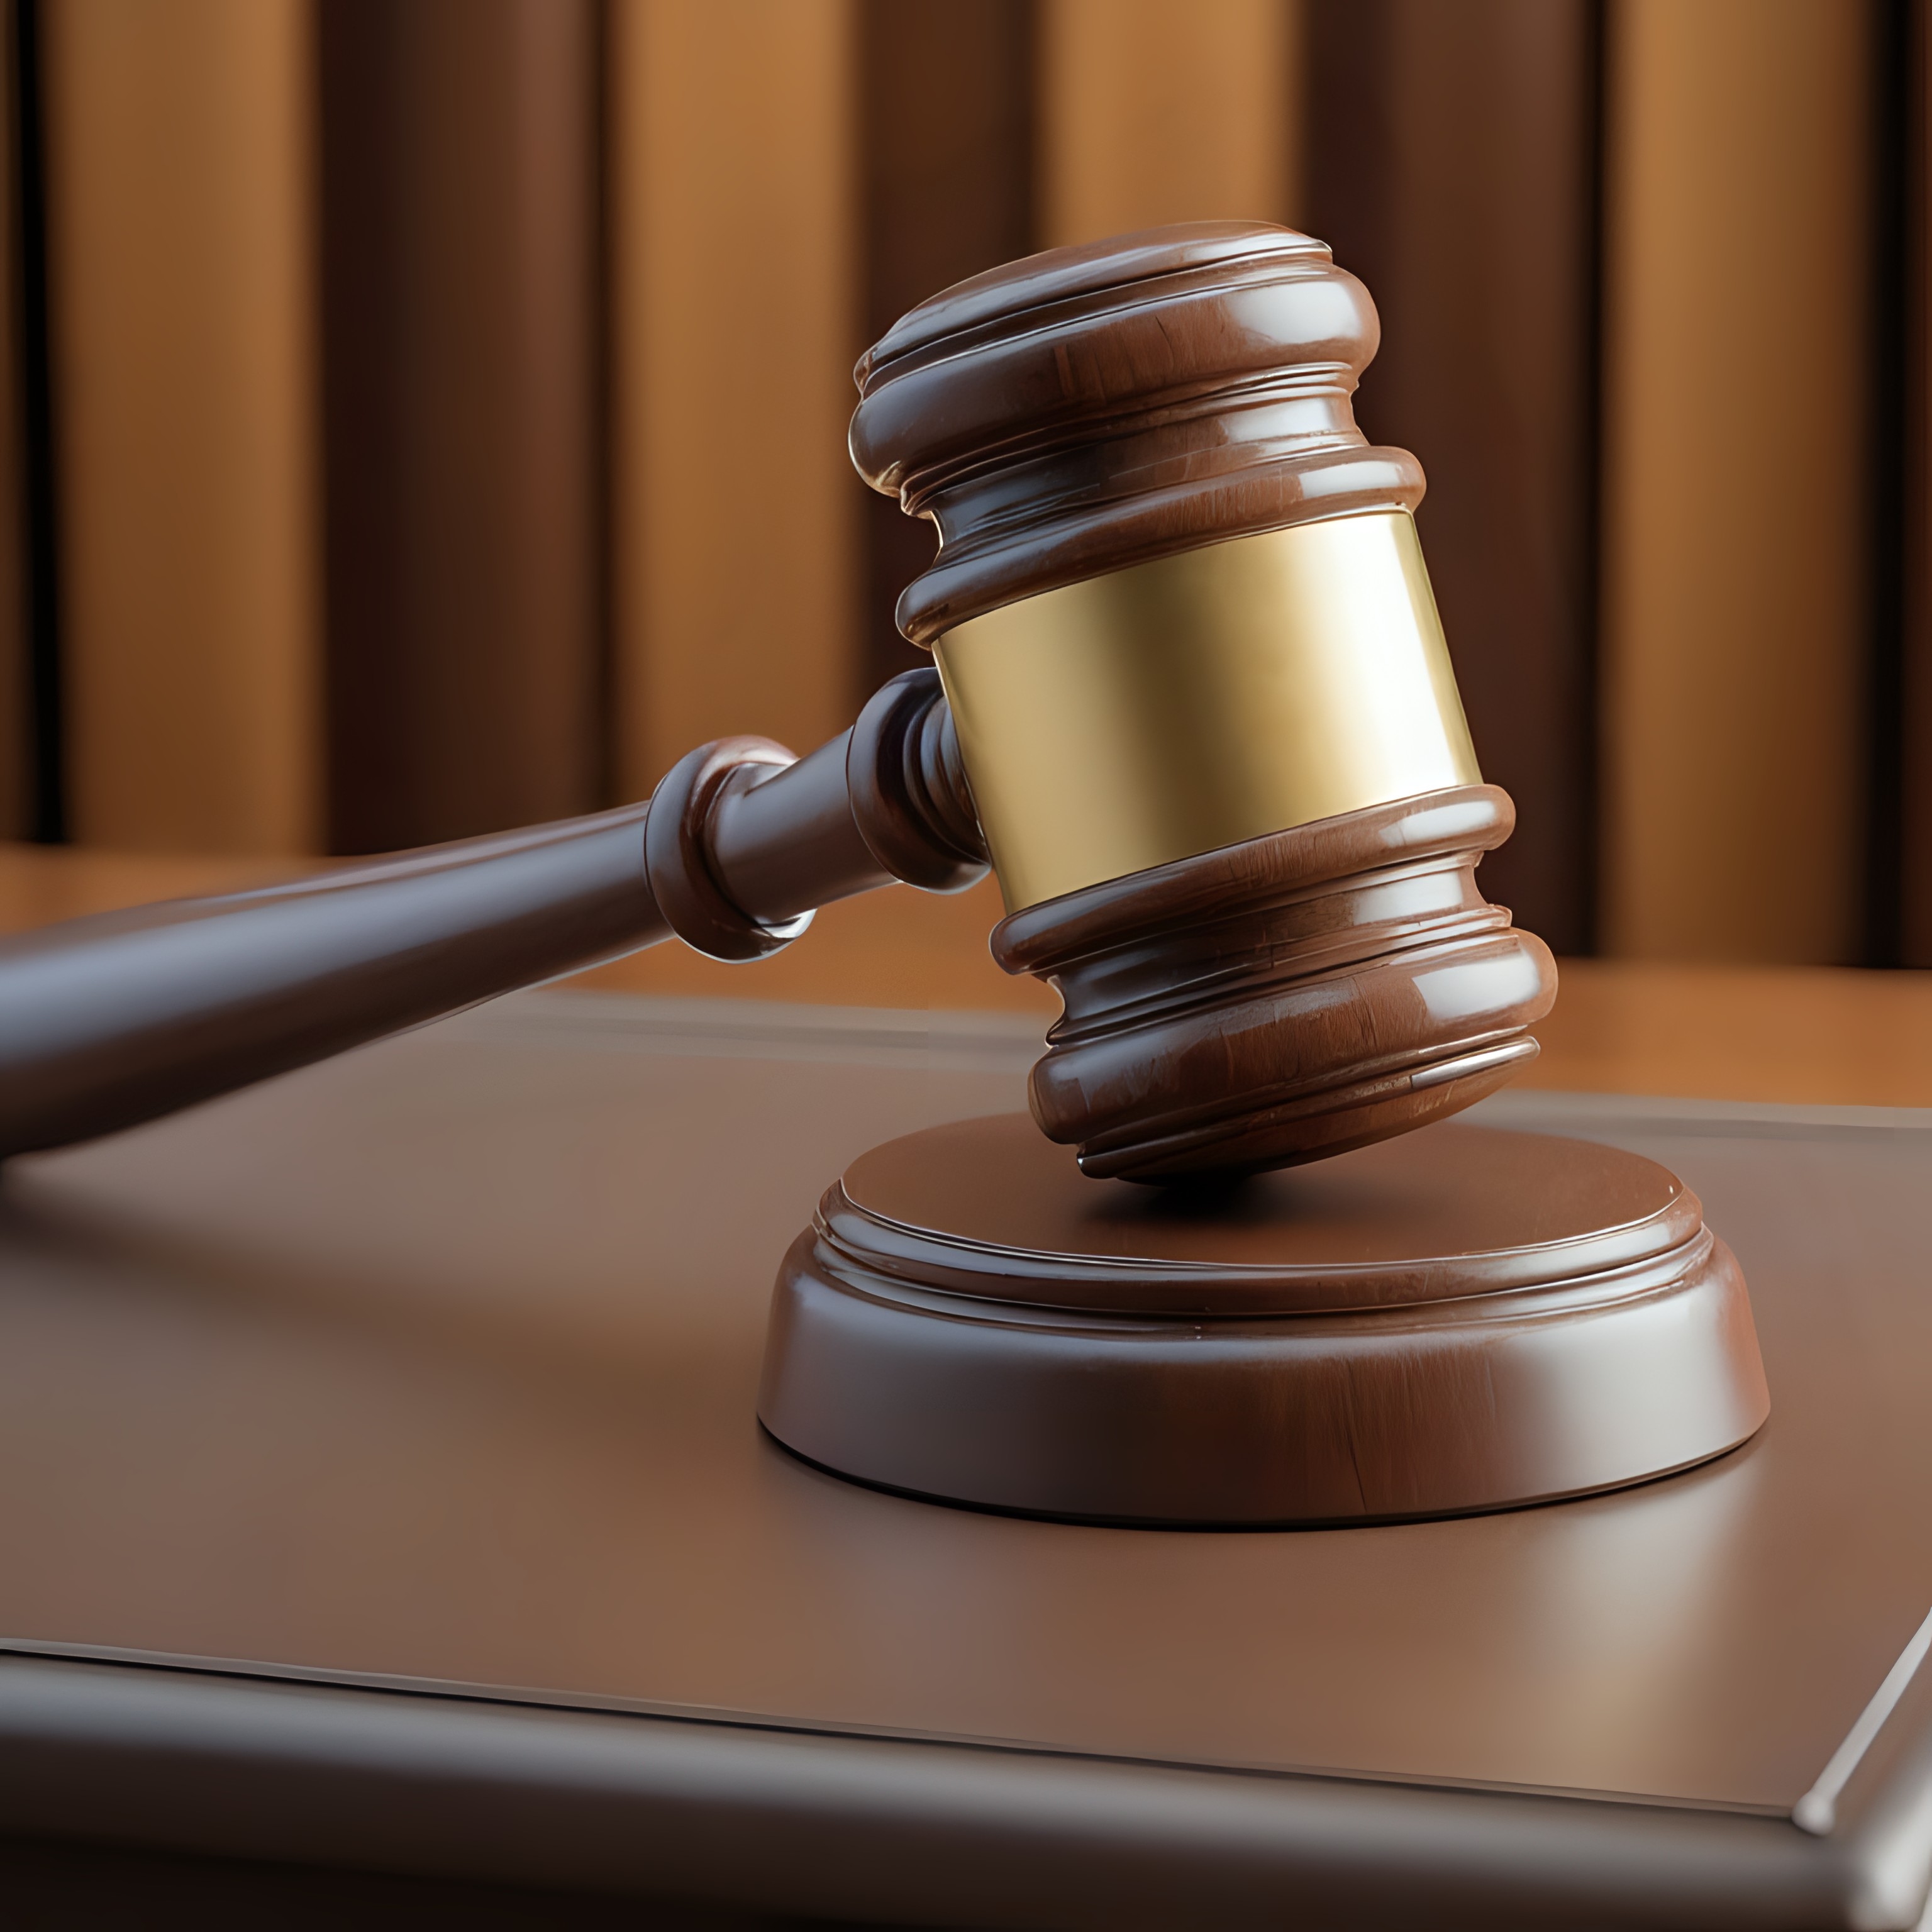
gavel, law, legal, judge, court, courtroom, justice, auction, hammer, judgment, trial, punishment, authority, courthouse, judgement, wooden, camera accessory, camera lens, table, wood, cameras optics, audio equipment, lens, office supplies, optical instrument, circle, gadget, macro photography, microphone stand, desk, still life photography, room, metal, still life, office equipment, wire, machine